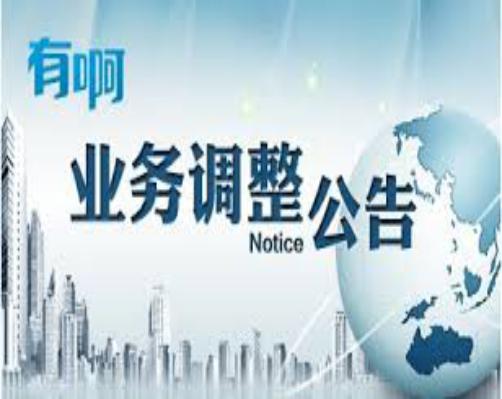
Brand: BaDuYoua
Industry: Others